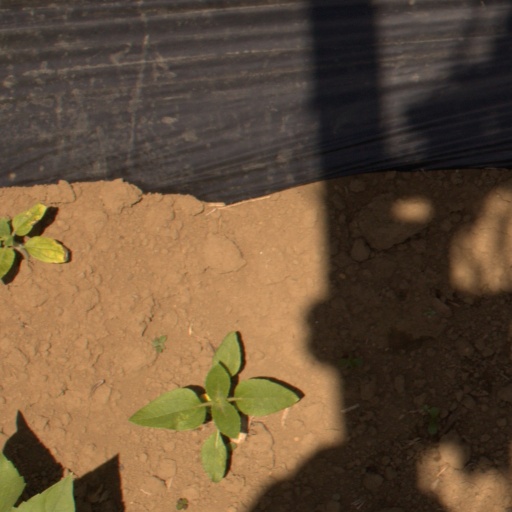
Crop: Jerusalem artichoke